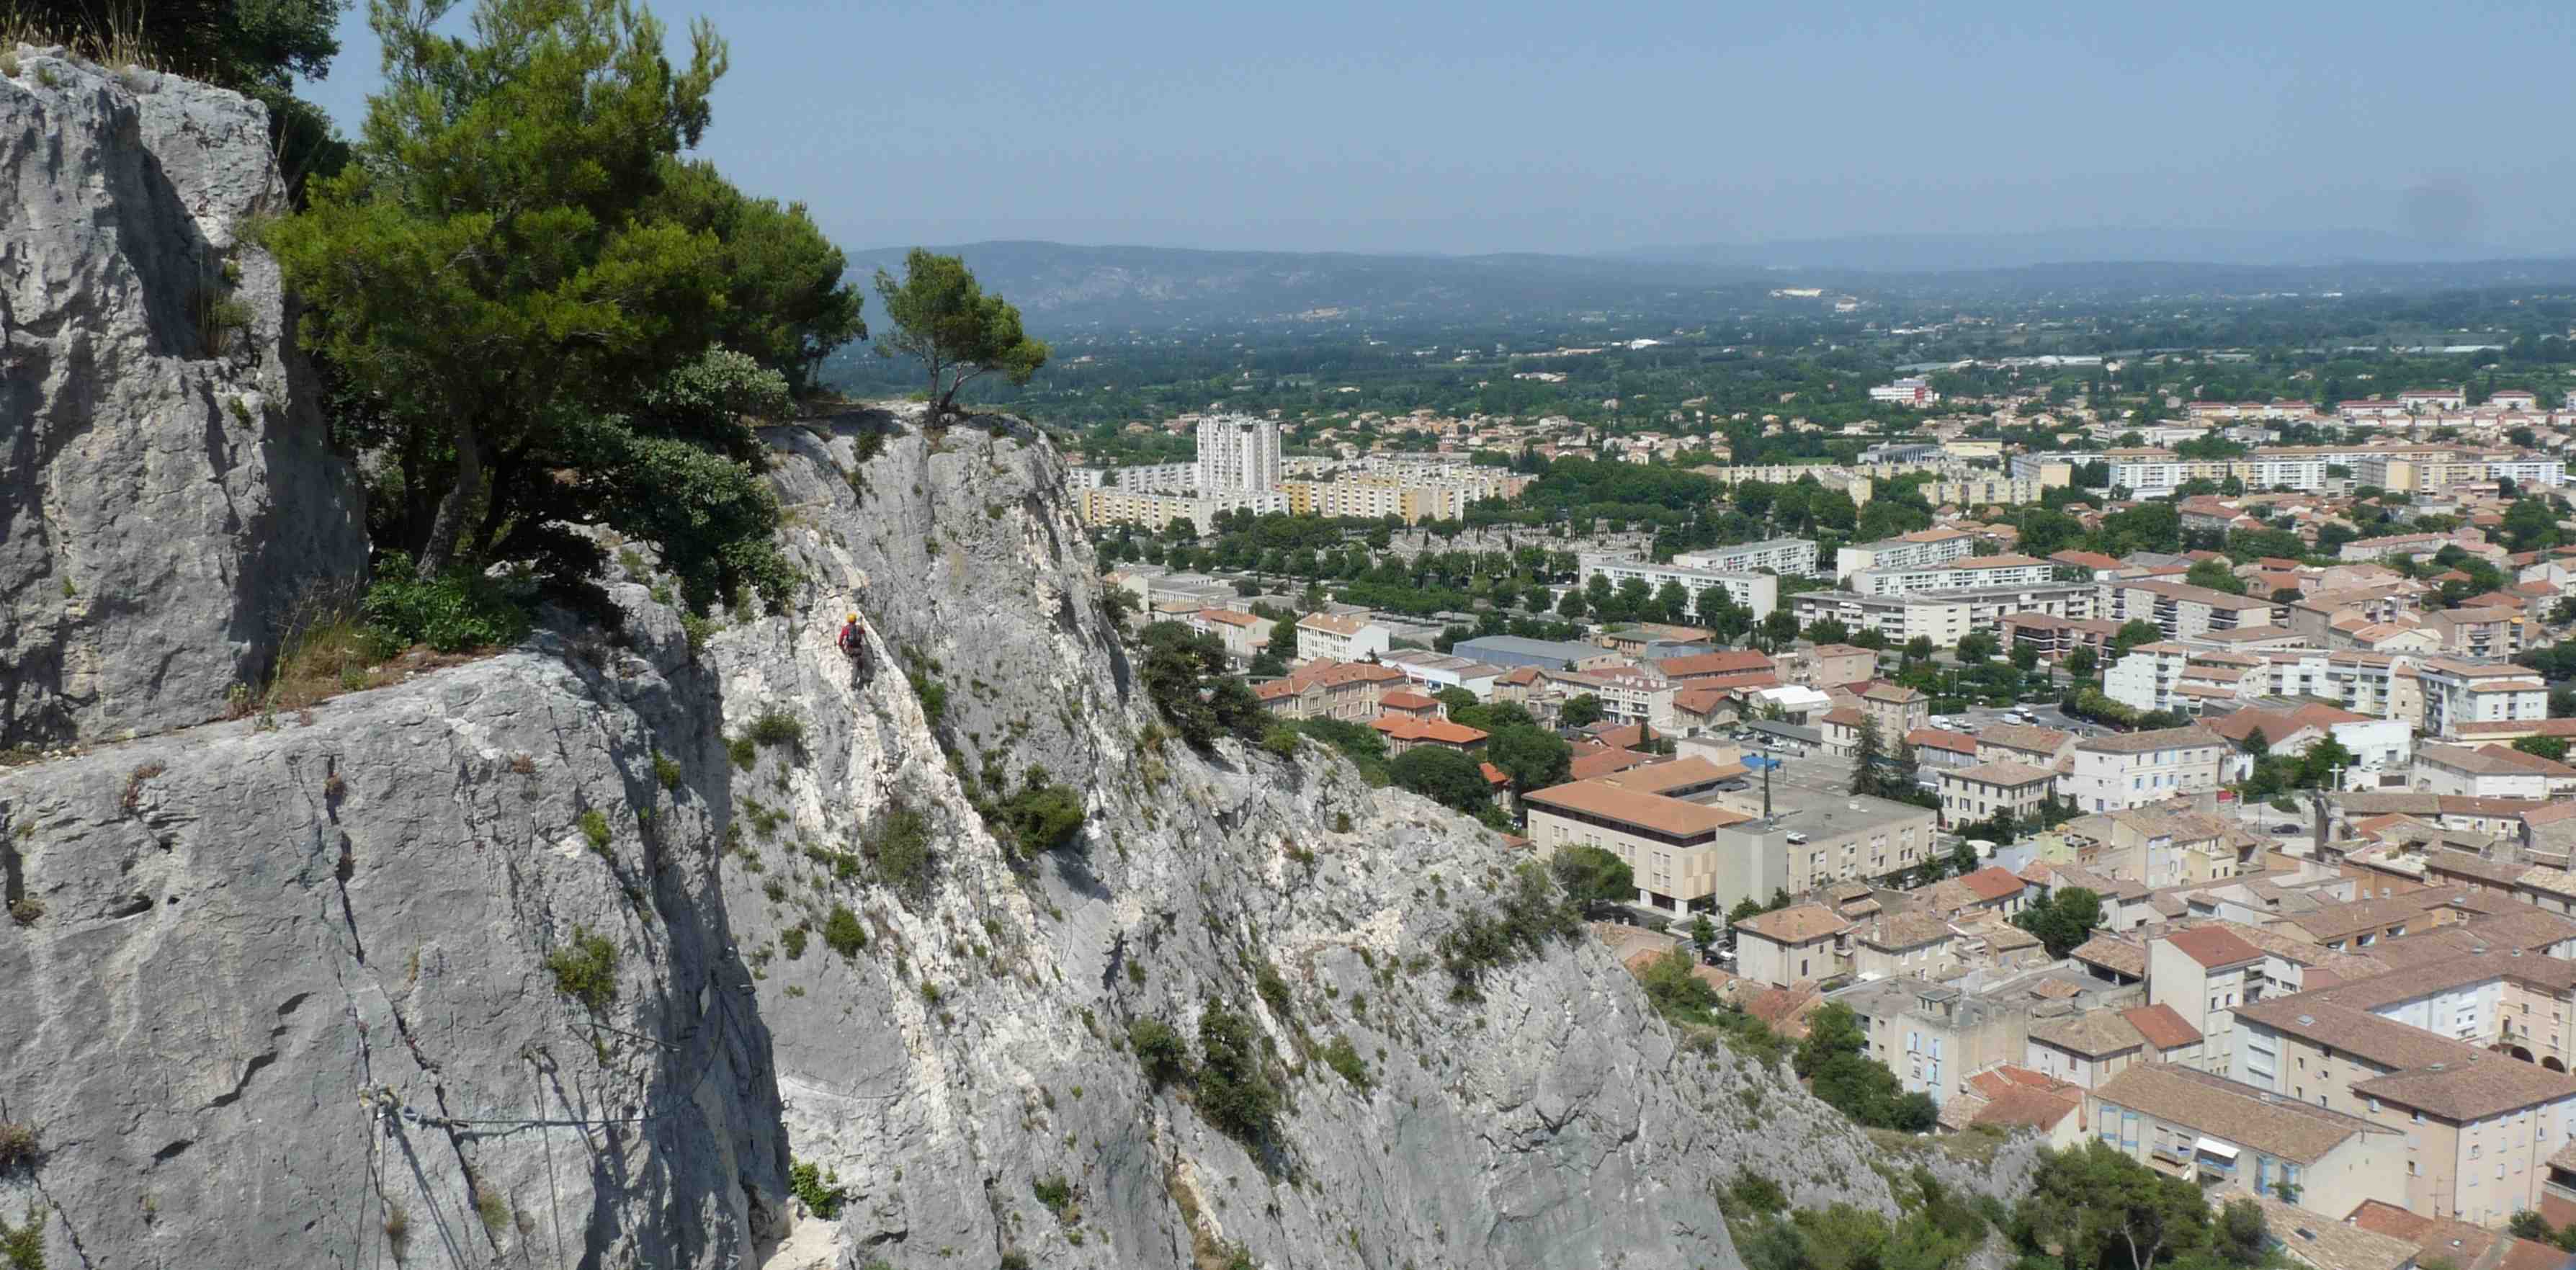
colline, saint jacques, cavaillon, france, outcrop, escarpment, cliff, rock, badlands, hill station, terrain, tourism, formation, geological phenomenon, klippe, bedrock, village, hill, city